A. W. Faber Model 366

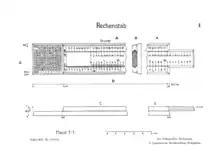
Schumacher's original design, from which the Model 366 slide rule deviates only slightly

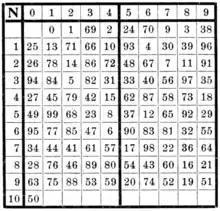
Number table depicted on the slide rule

The A. W. Faber Model 366 was an unusual model of slide rule, manufactured in Germany by the A. W. Faber Company around 1909, with scales that followed a system invented by Johannes Schumacher (1858-1930) that used discrete logarithms to calculate products of integers without approximation.